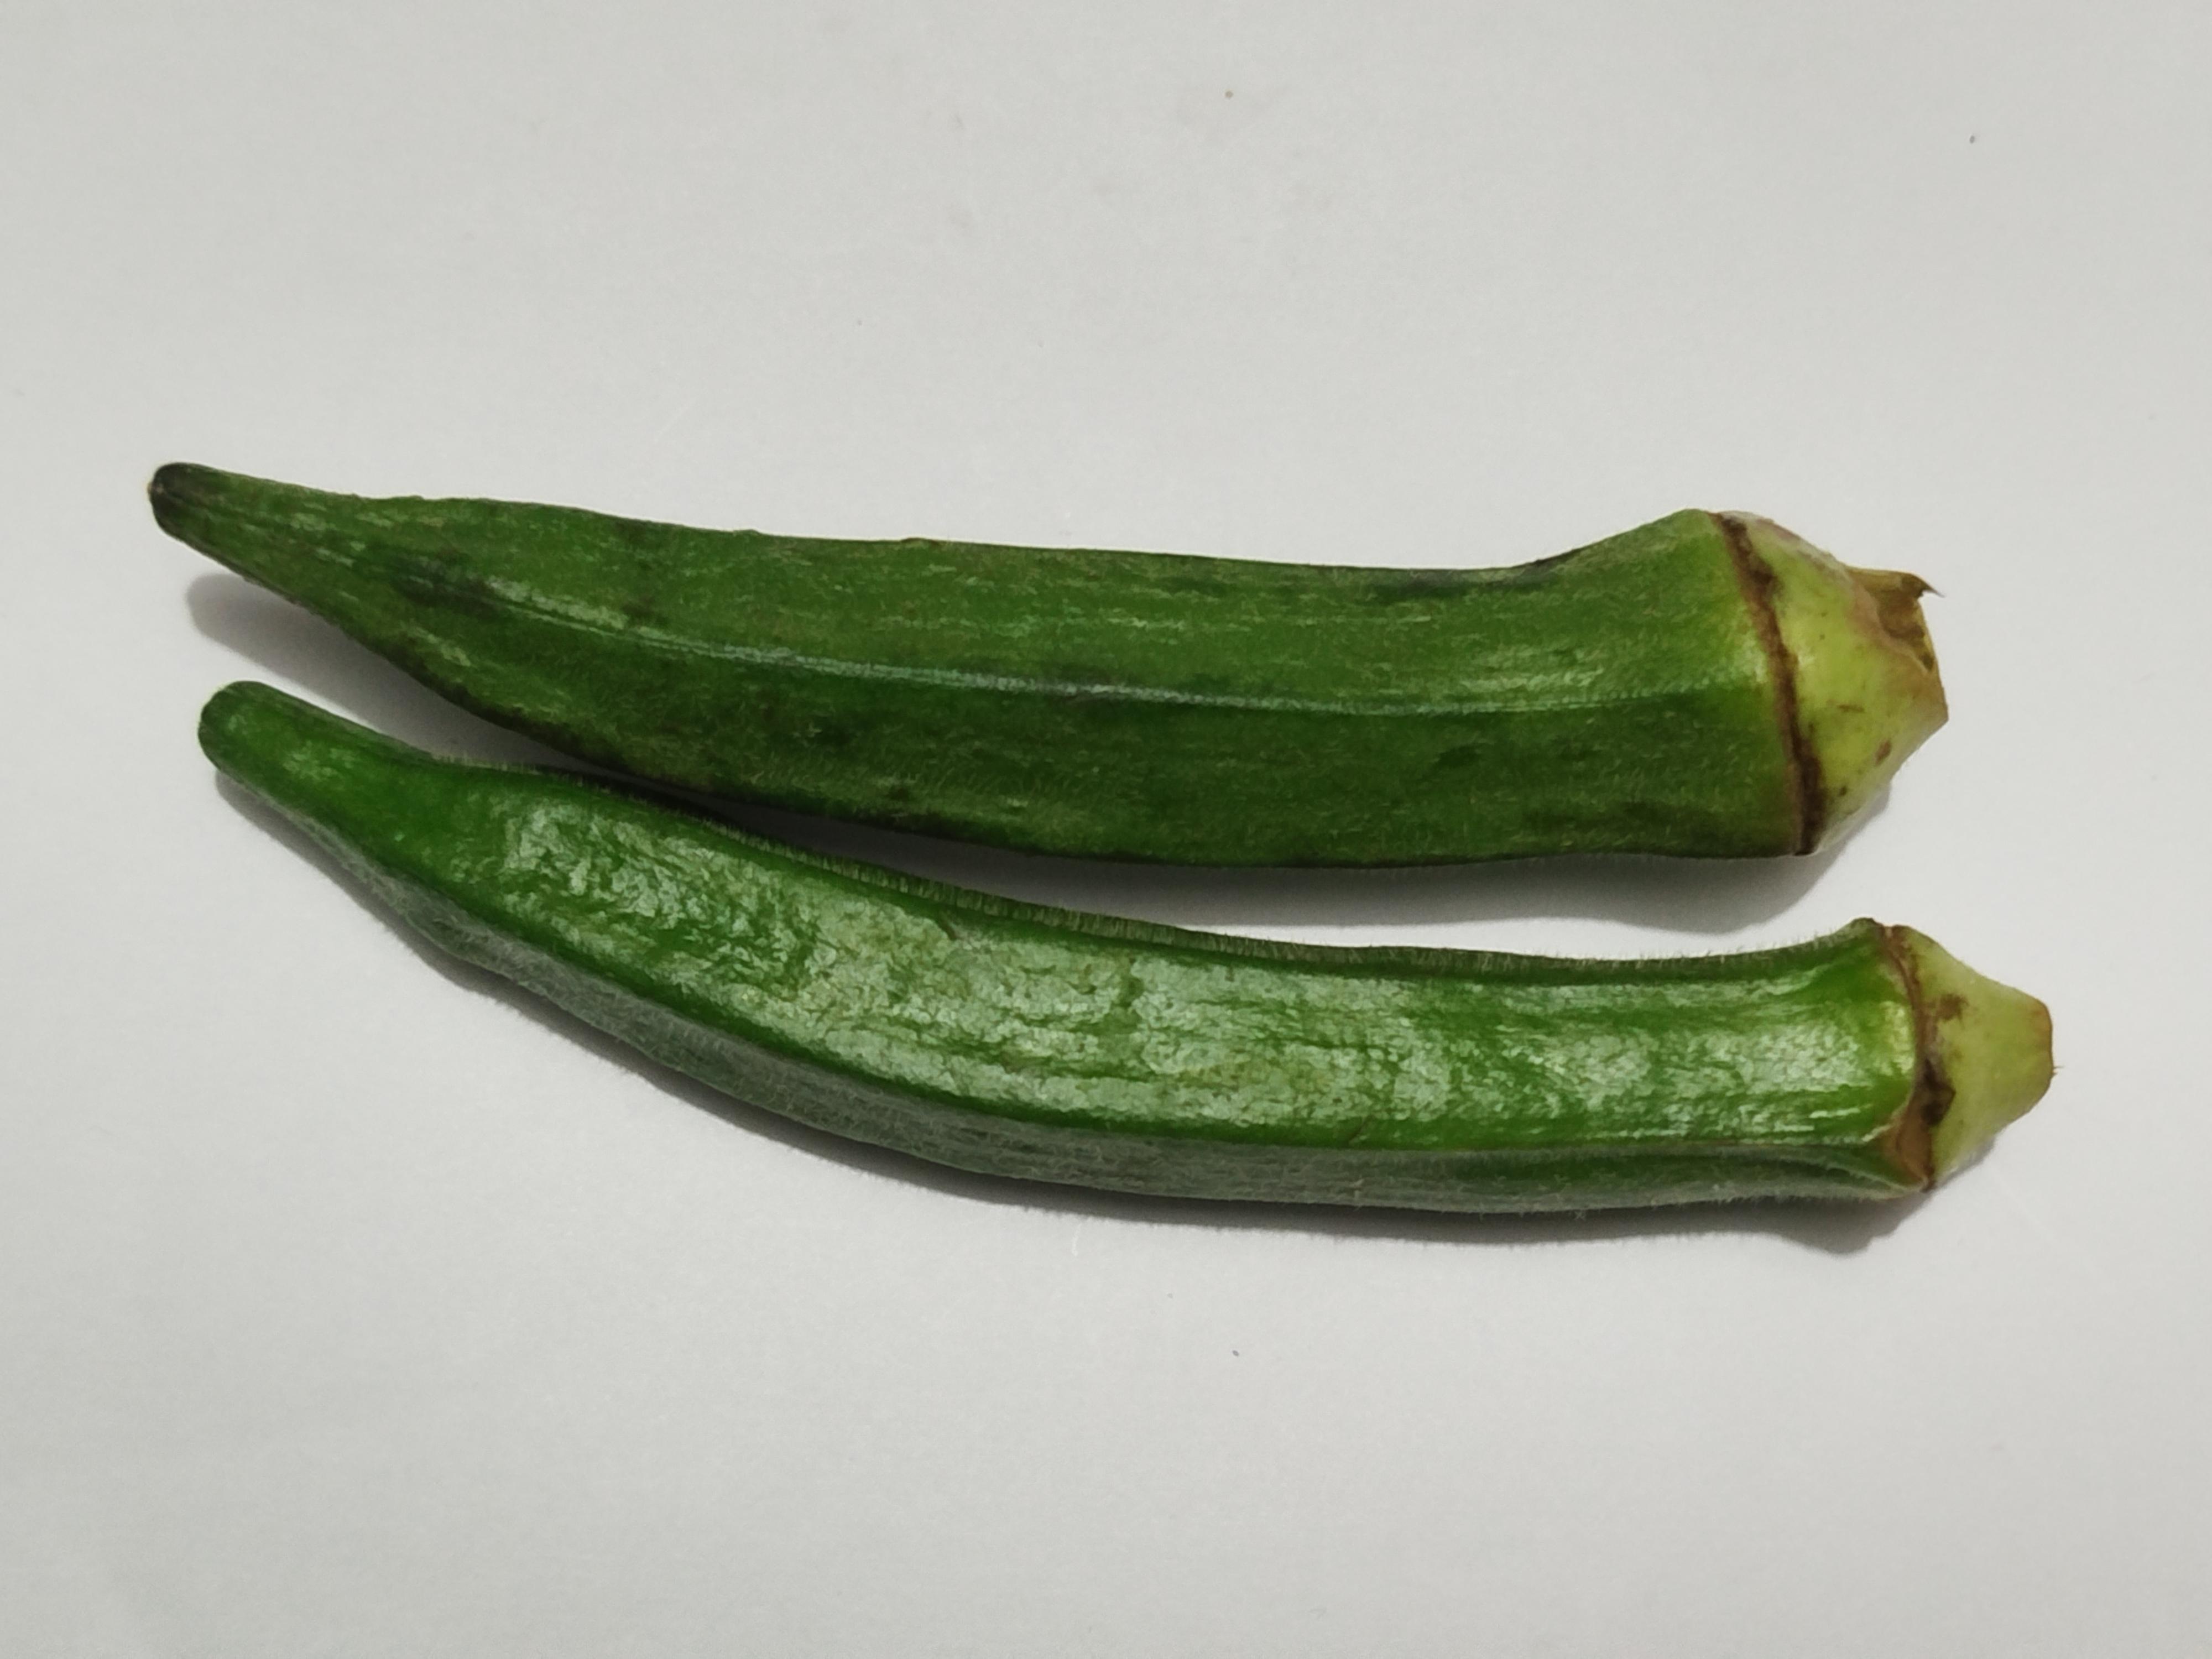
Label: Ladies finger